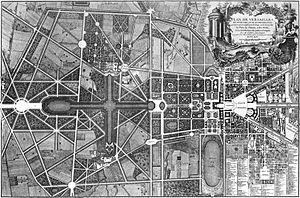
""Plan de Versailles, du petit parc, et de ses dependances où sont marqués les emplacemens de chaque maison de cette ville, les plans du Château, et des hôtels, et les distributions des jardins et bosquets"" par Mr l'abbé Delagrive(1689-1757) - M D CC XLVI (1746)
L'avenue de Paris est une voie de circulation de Versailles, en France.
L’architecture baroque apparaît au début du XVIIᵉ siècle en Italie et se propage rapidement dans toute l'Europe. Elle utilise le vocabulaire esthétique de l'architecture Renaissance d'une façon nouvelle, plus rhétorique, plus théâtrale, plus ostensible, afin de servir le projet absolutiste et triomphal de l'Église et des Etats. L'architecture baroque, comme le baroque lui-même, est caractérisée par un usage opulent et tourmenté des matières, des jeux d'ombre, de lumière et de couleurs.
Jean Delagrive était un prêtre lazariste français, connu pour ses contributions à la cartographie et à la géométrie. Il a été le géographe attitré de la ville de Paris. Il était également membre de la Société Royale de Londres.